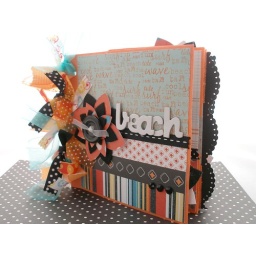
You can find this paper bag album in my shop - see my profile for the link.